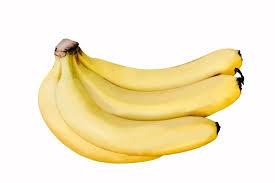
Katika picha ni ndizi tano iliyoshikana. ndizi hii inaonekana ikiwa na rangi ya manjano kuashiria kuwa ndizi hii imeiva na iko tayari kukulwa ama kuuzwa.